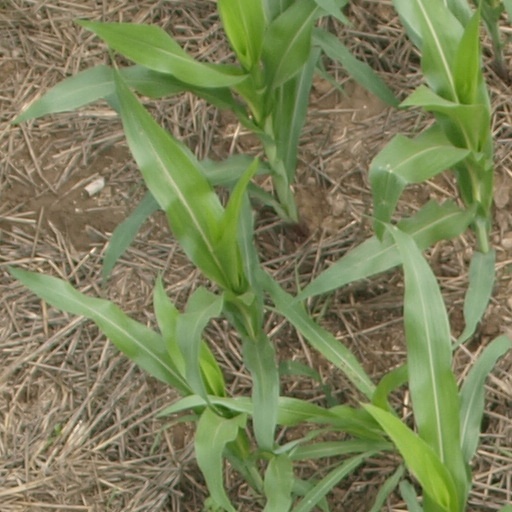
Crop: maize; corn